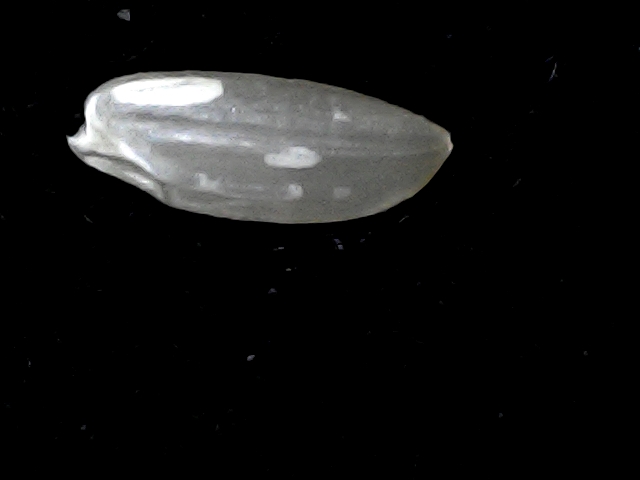
Rice variety: BD39